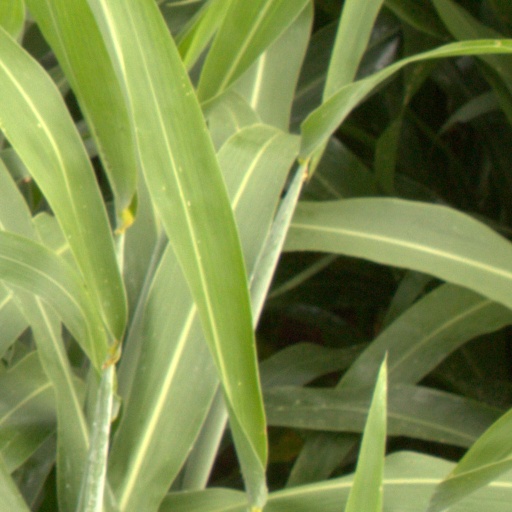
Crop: sorghum